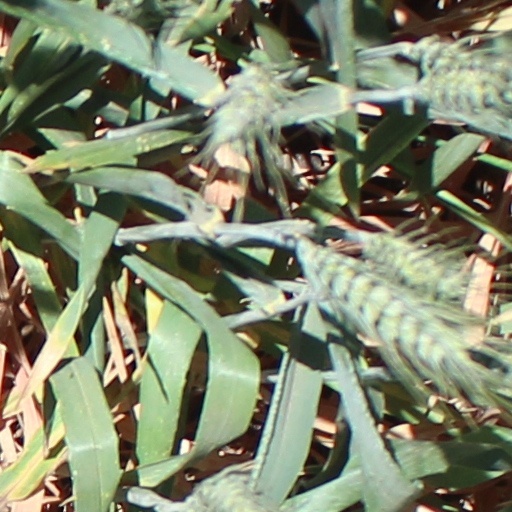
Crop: wheat